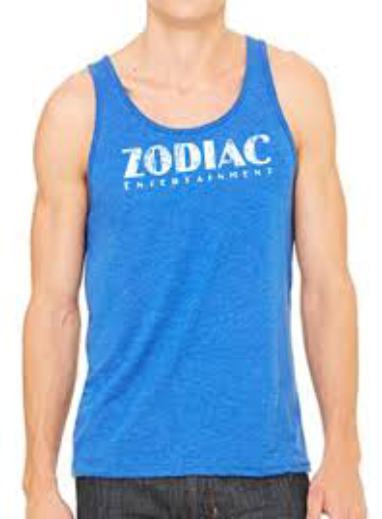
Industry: Clothes